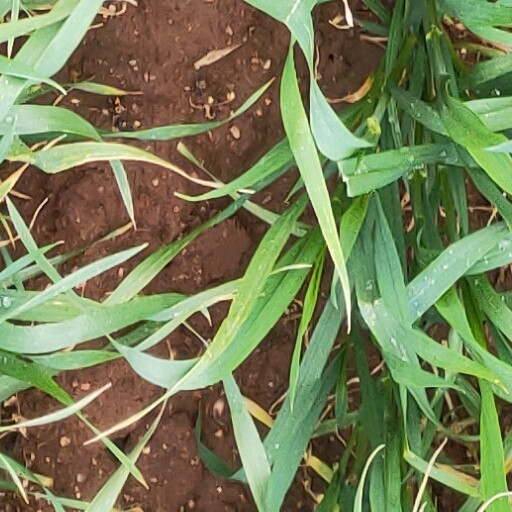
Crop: wheat